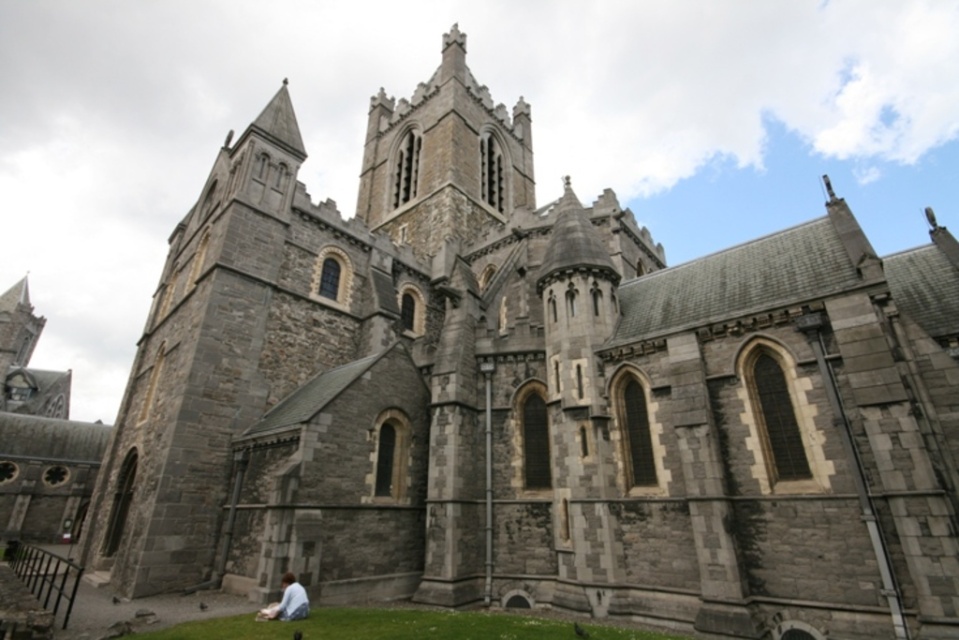
Question: Considering the relative positions of green grass at lower center and light blue fabric at lower center in the image provided, where is green grass at lower center located with respect to light blue fabric at lower center? (A) left (B) right
Answer: B